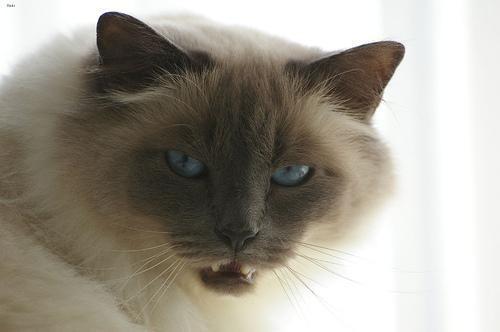
Birman